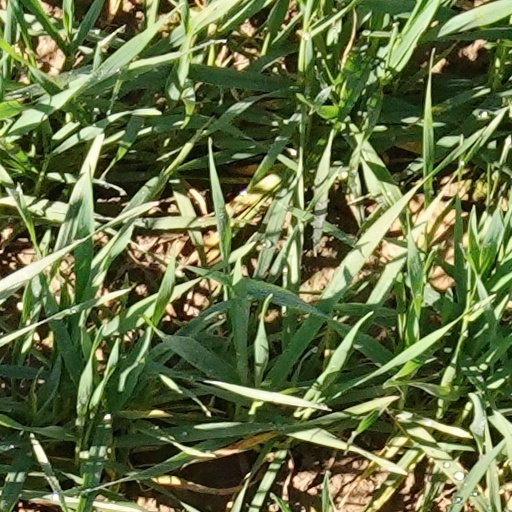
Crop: wheat